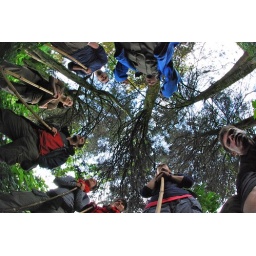
Before trekking to the gorillas we stopped at the base of the mountain for a little training in gorilla etiquette.